Cutting sequence

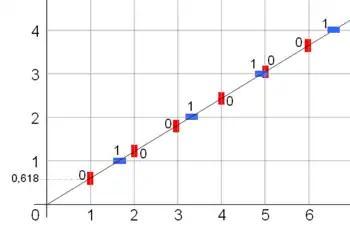
The Fibonacci word is an example of a Sturmian word. The start of the cutting sequence shown here illustrates the start of the word 0100101001.

In digital geometry, a cutting sequence is a sequence of symbols whose elements correspond to the individual grid lines crossed ("cut") as a curve crosses a square grid.